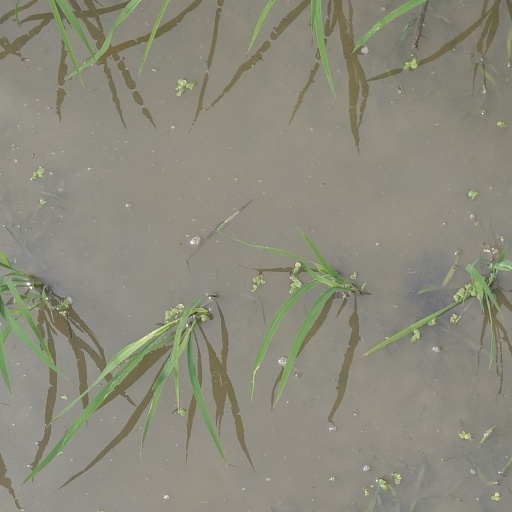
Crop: rice